Eliza Flower

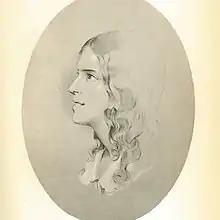

Eliza Flower (1803 – 12 December 1846) was a British musician and composer. In addition to her own work, Flower became known for her friendships including those with William Johnson Fox, Robert Browning, John Stuart Mill and Harriet Taylor.